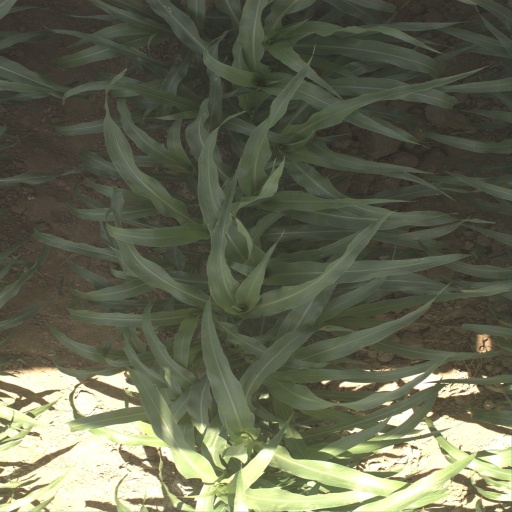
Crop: sorghum